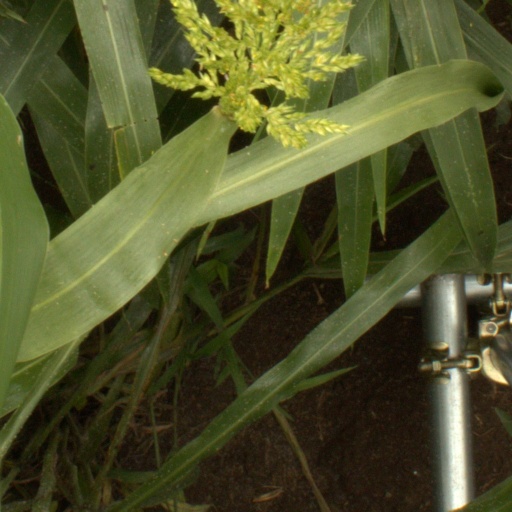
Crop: sorghum